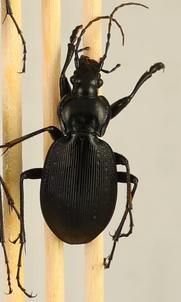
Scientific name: Pterostichus coracinus
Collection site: Mountain Lake Biological Station NEON (MLBS), plot MLBS_009